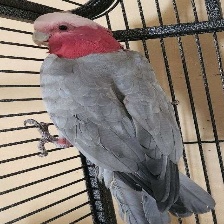
Species: ROSE BREASTED COCKATOO
Scientific name: EOLOPHUS ROSEICAPILLA
ImageNet parent category: sulphur-crested_cockatoo